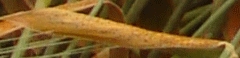
Label: Wheat___Brown_Rust